Nico Hoerner

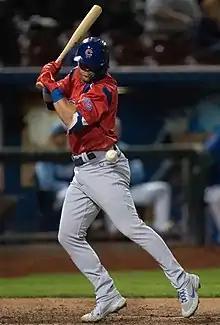
Hoerner with the Iowa Cubs in 2021

Nicholas Mackie Hoerner (born May 13, 1997) is an American professional baseball middle infielder for the Chicago Cubs of Major League Baseball (MLB). He played college baseball at Stanford University, and was selected by the Cubs in the first round of the 2018 MLB draft. He made his MLB debut in .